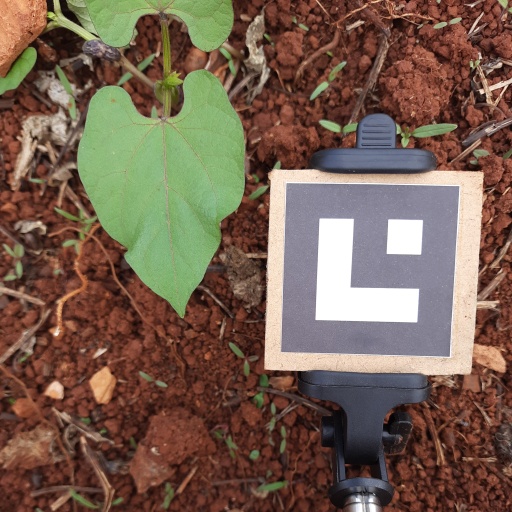
Observations: wavy surface, no eating holes, under cloudy sky